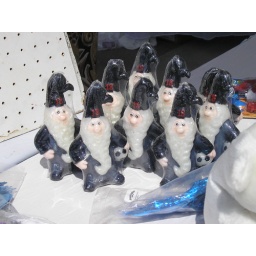
Merlin in black with the #18 on his hat holding a soccer ball....